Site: brandenburg
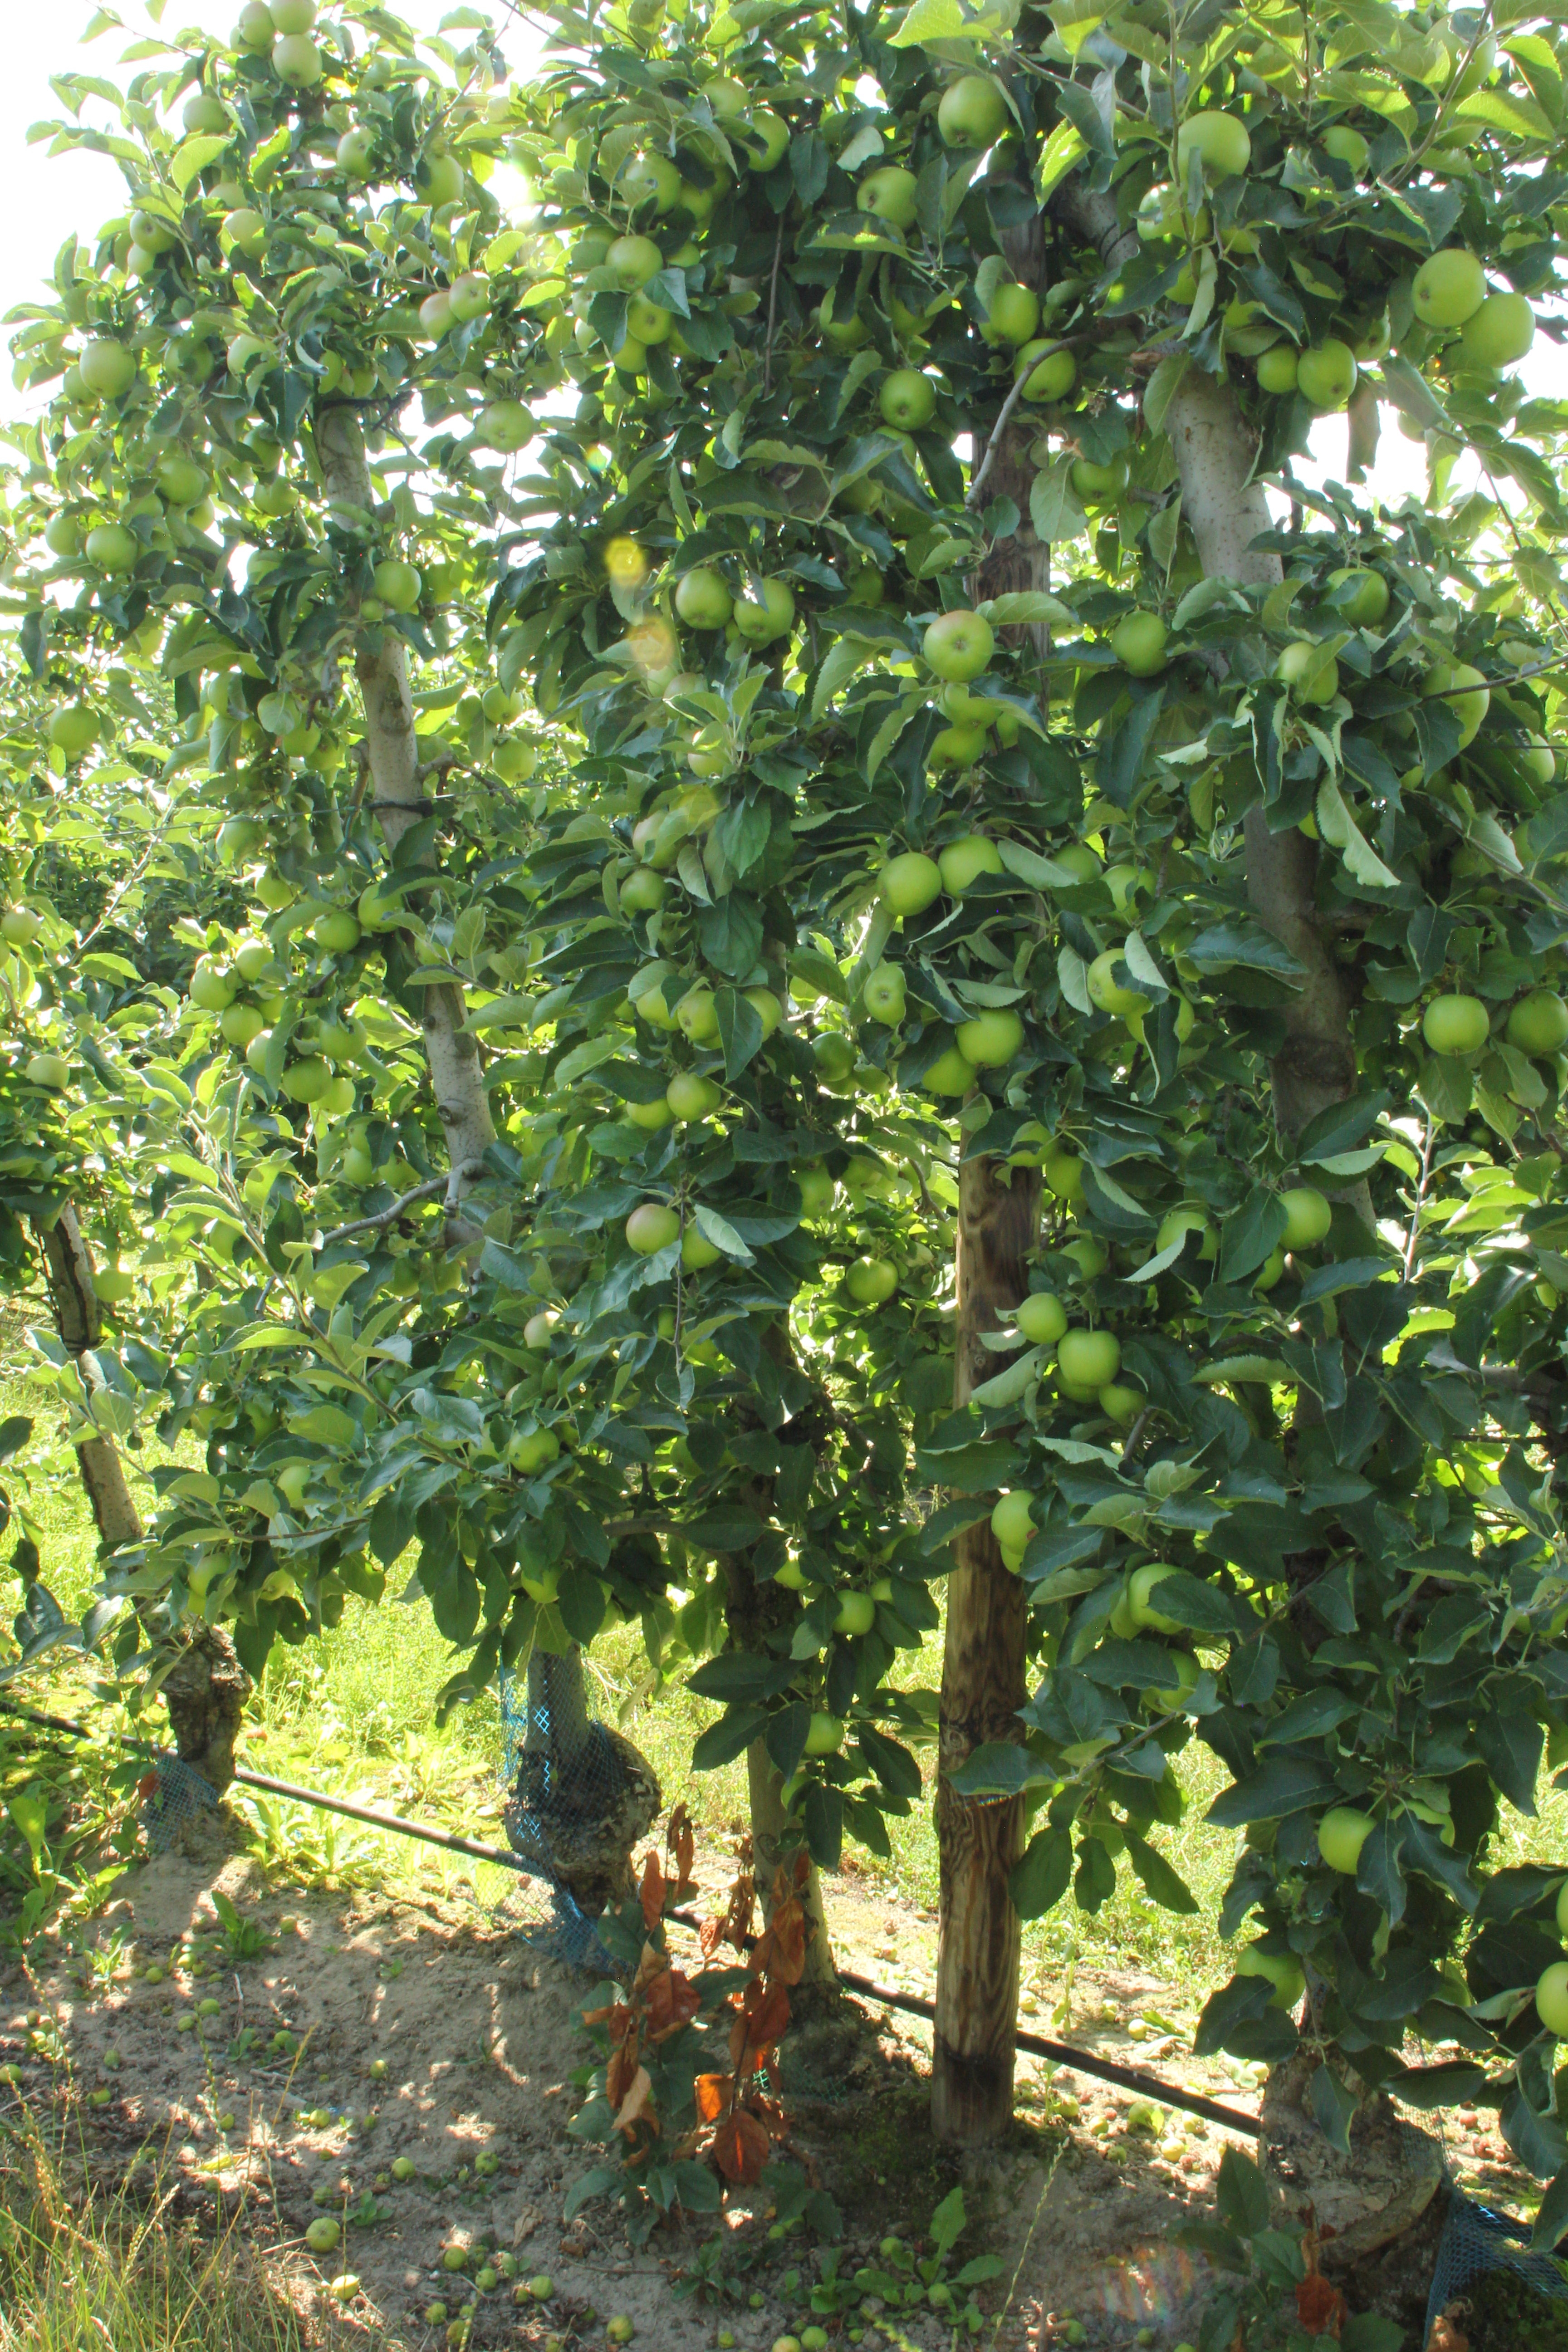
Growth stage (BBCH 77): Development of fruit